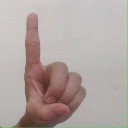
अक्षर: ड